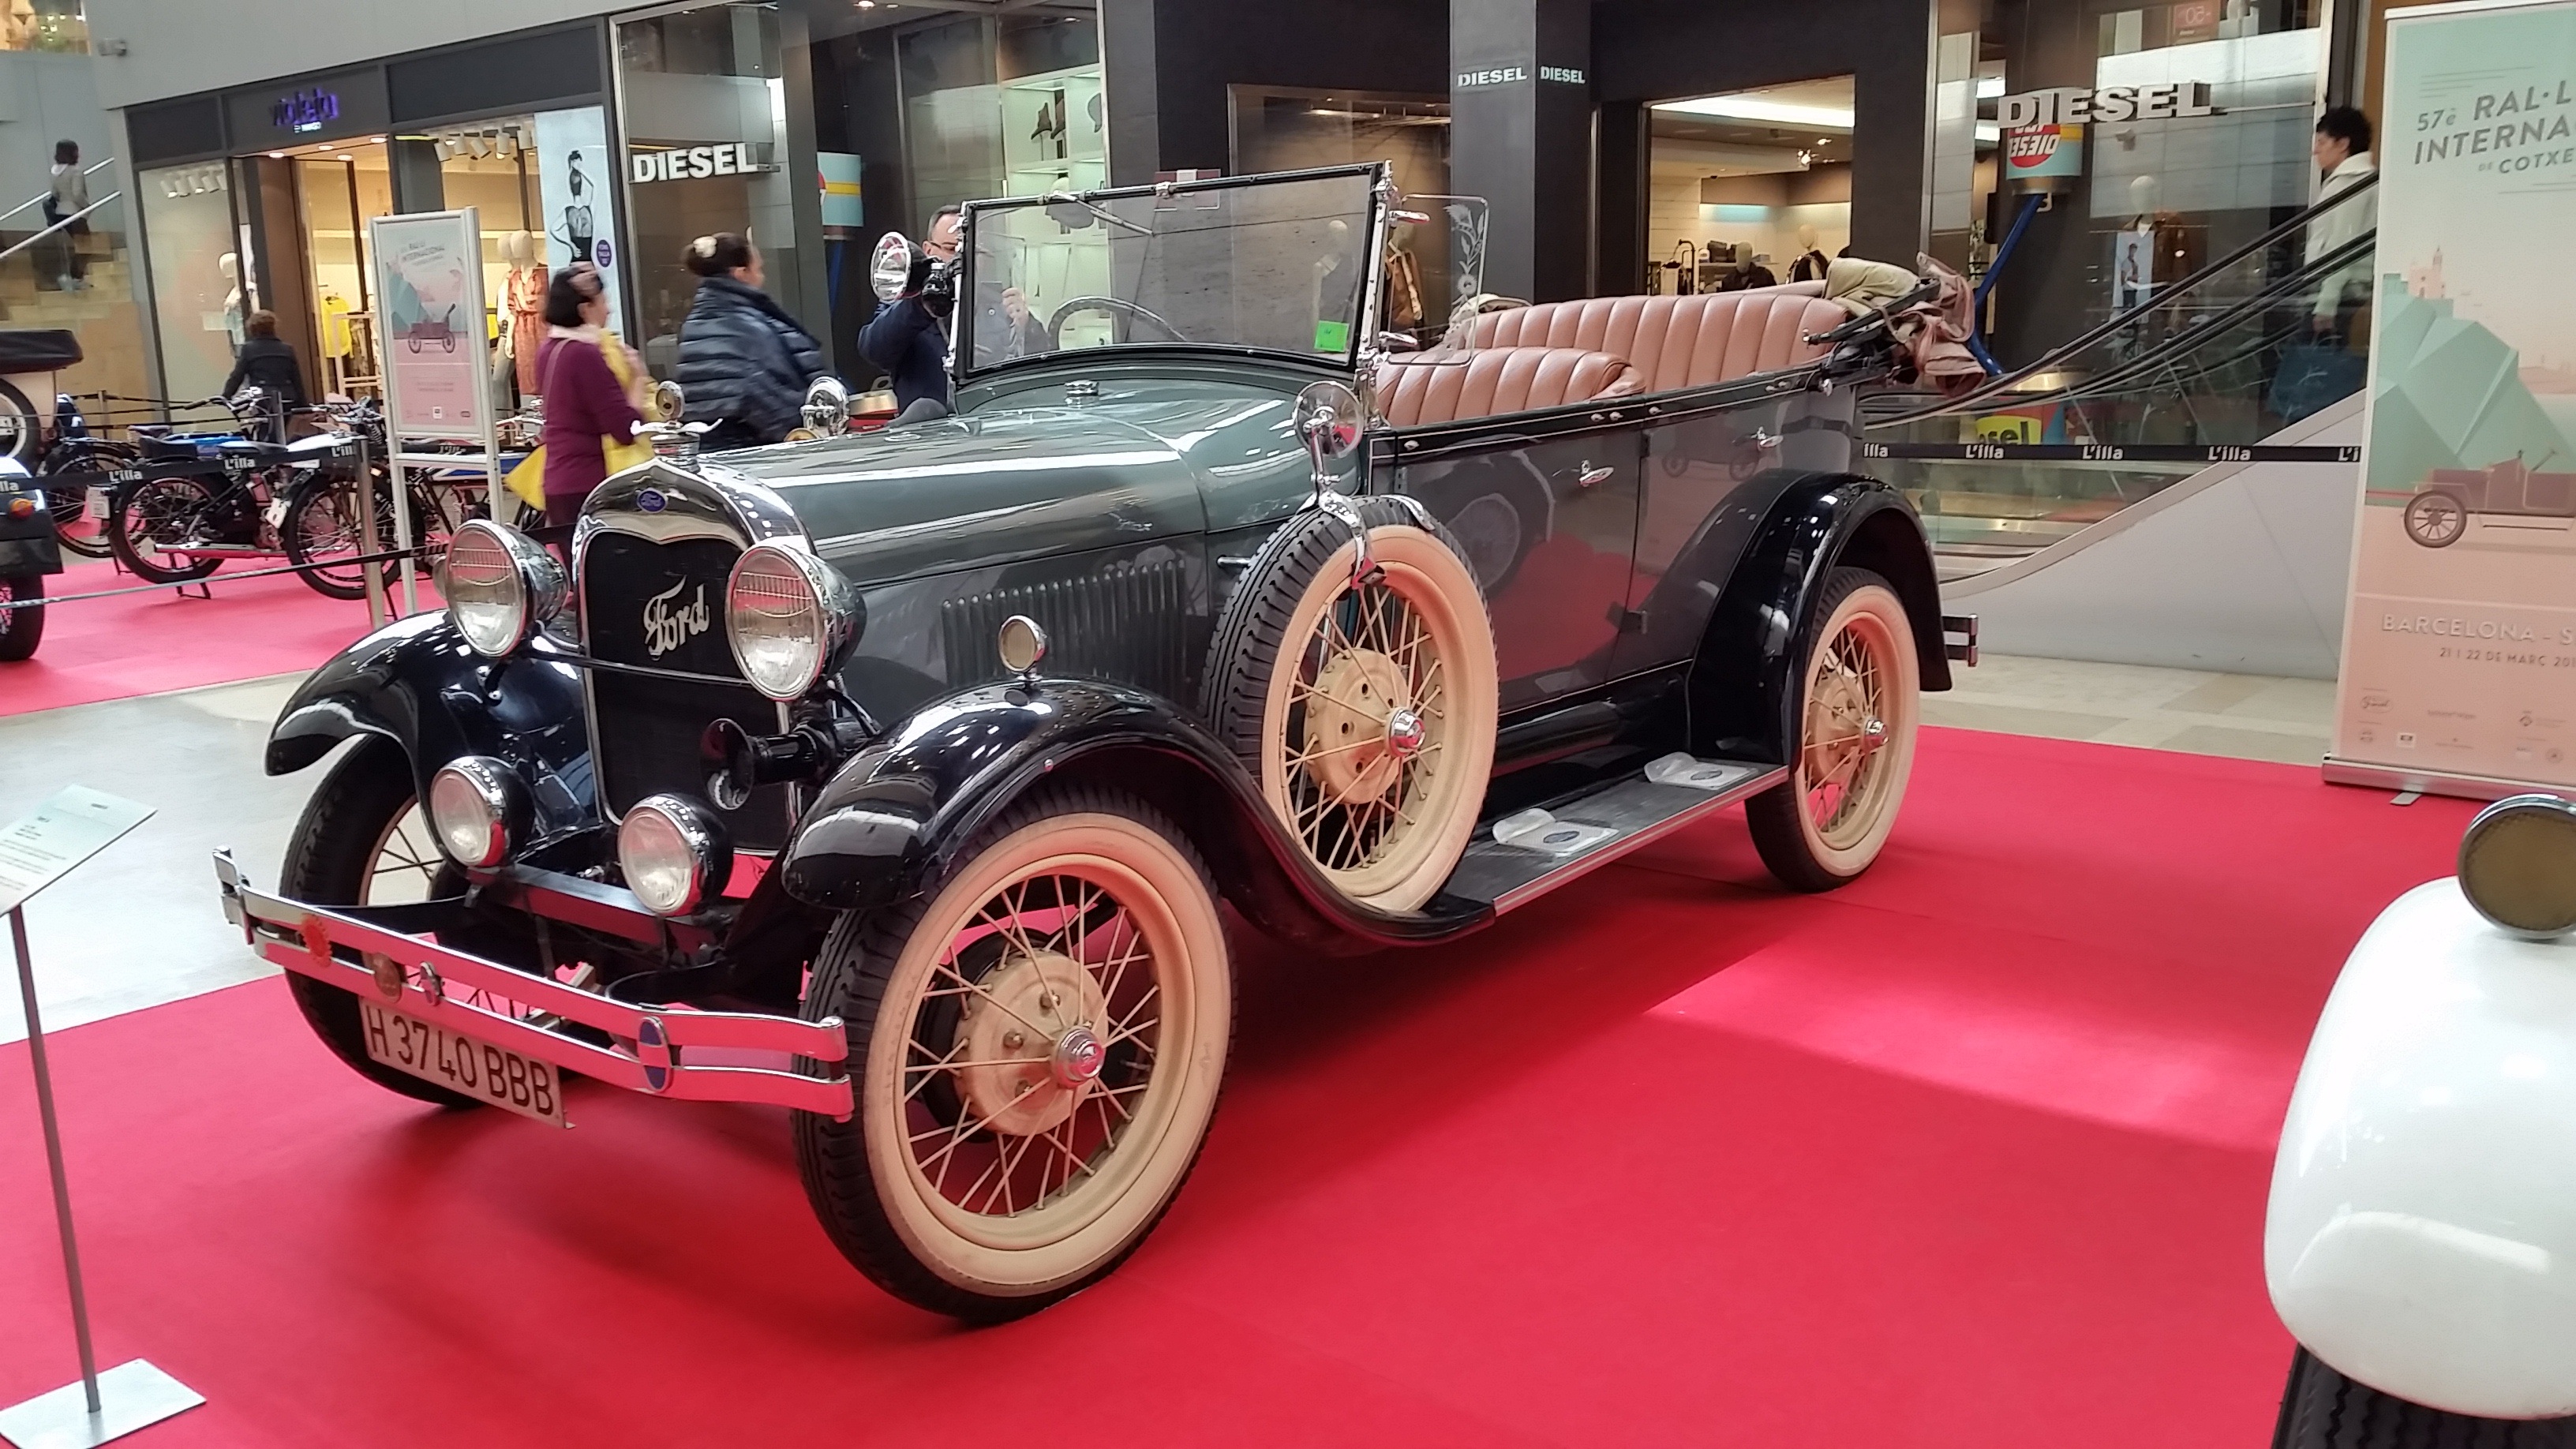
car, vehicle, motor vehicle, vintage car, ford, classic, exhibition, antique car, auto show, car collection, land vehicle, touring car, automobile make, automotive design, luxury vehicle, car museum piece